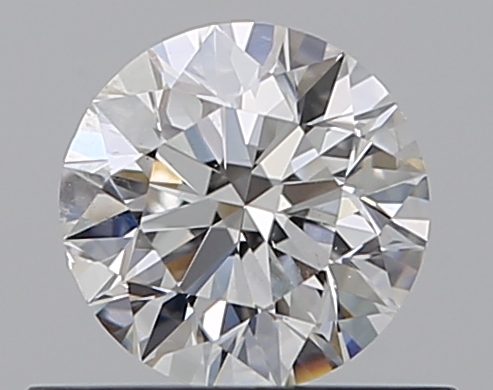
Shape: round
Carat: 0.5
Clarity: SI1
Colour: G
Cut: VG
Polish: EX
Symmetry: VG
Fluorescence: F
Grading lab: GIA
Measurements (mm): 5.05 x 5.08 x 3.17